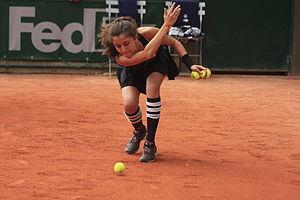
Les ramasseurs de balles de Roland-Garros, ou « ballos », sont des jeunes gens recrutés à l'occasion du tournoi de tennis de Roland-Garros pour ramasser les balles laissées sur le court par les compétiteurs après chaque session de jeu.